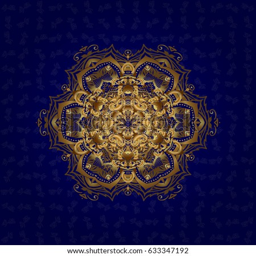
hand - drawn mandala , golden abstract pattern on a blue background .